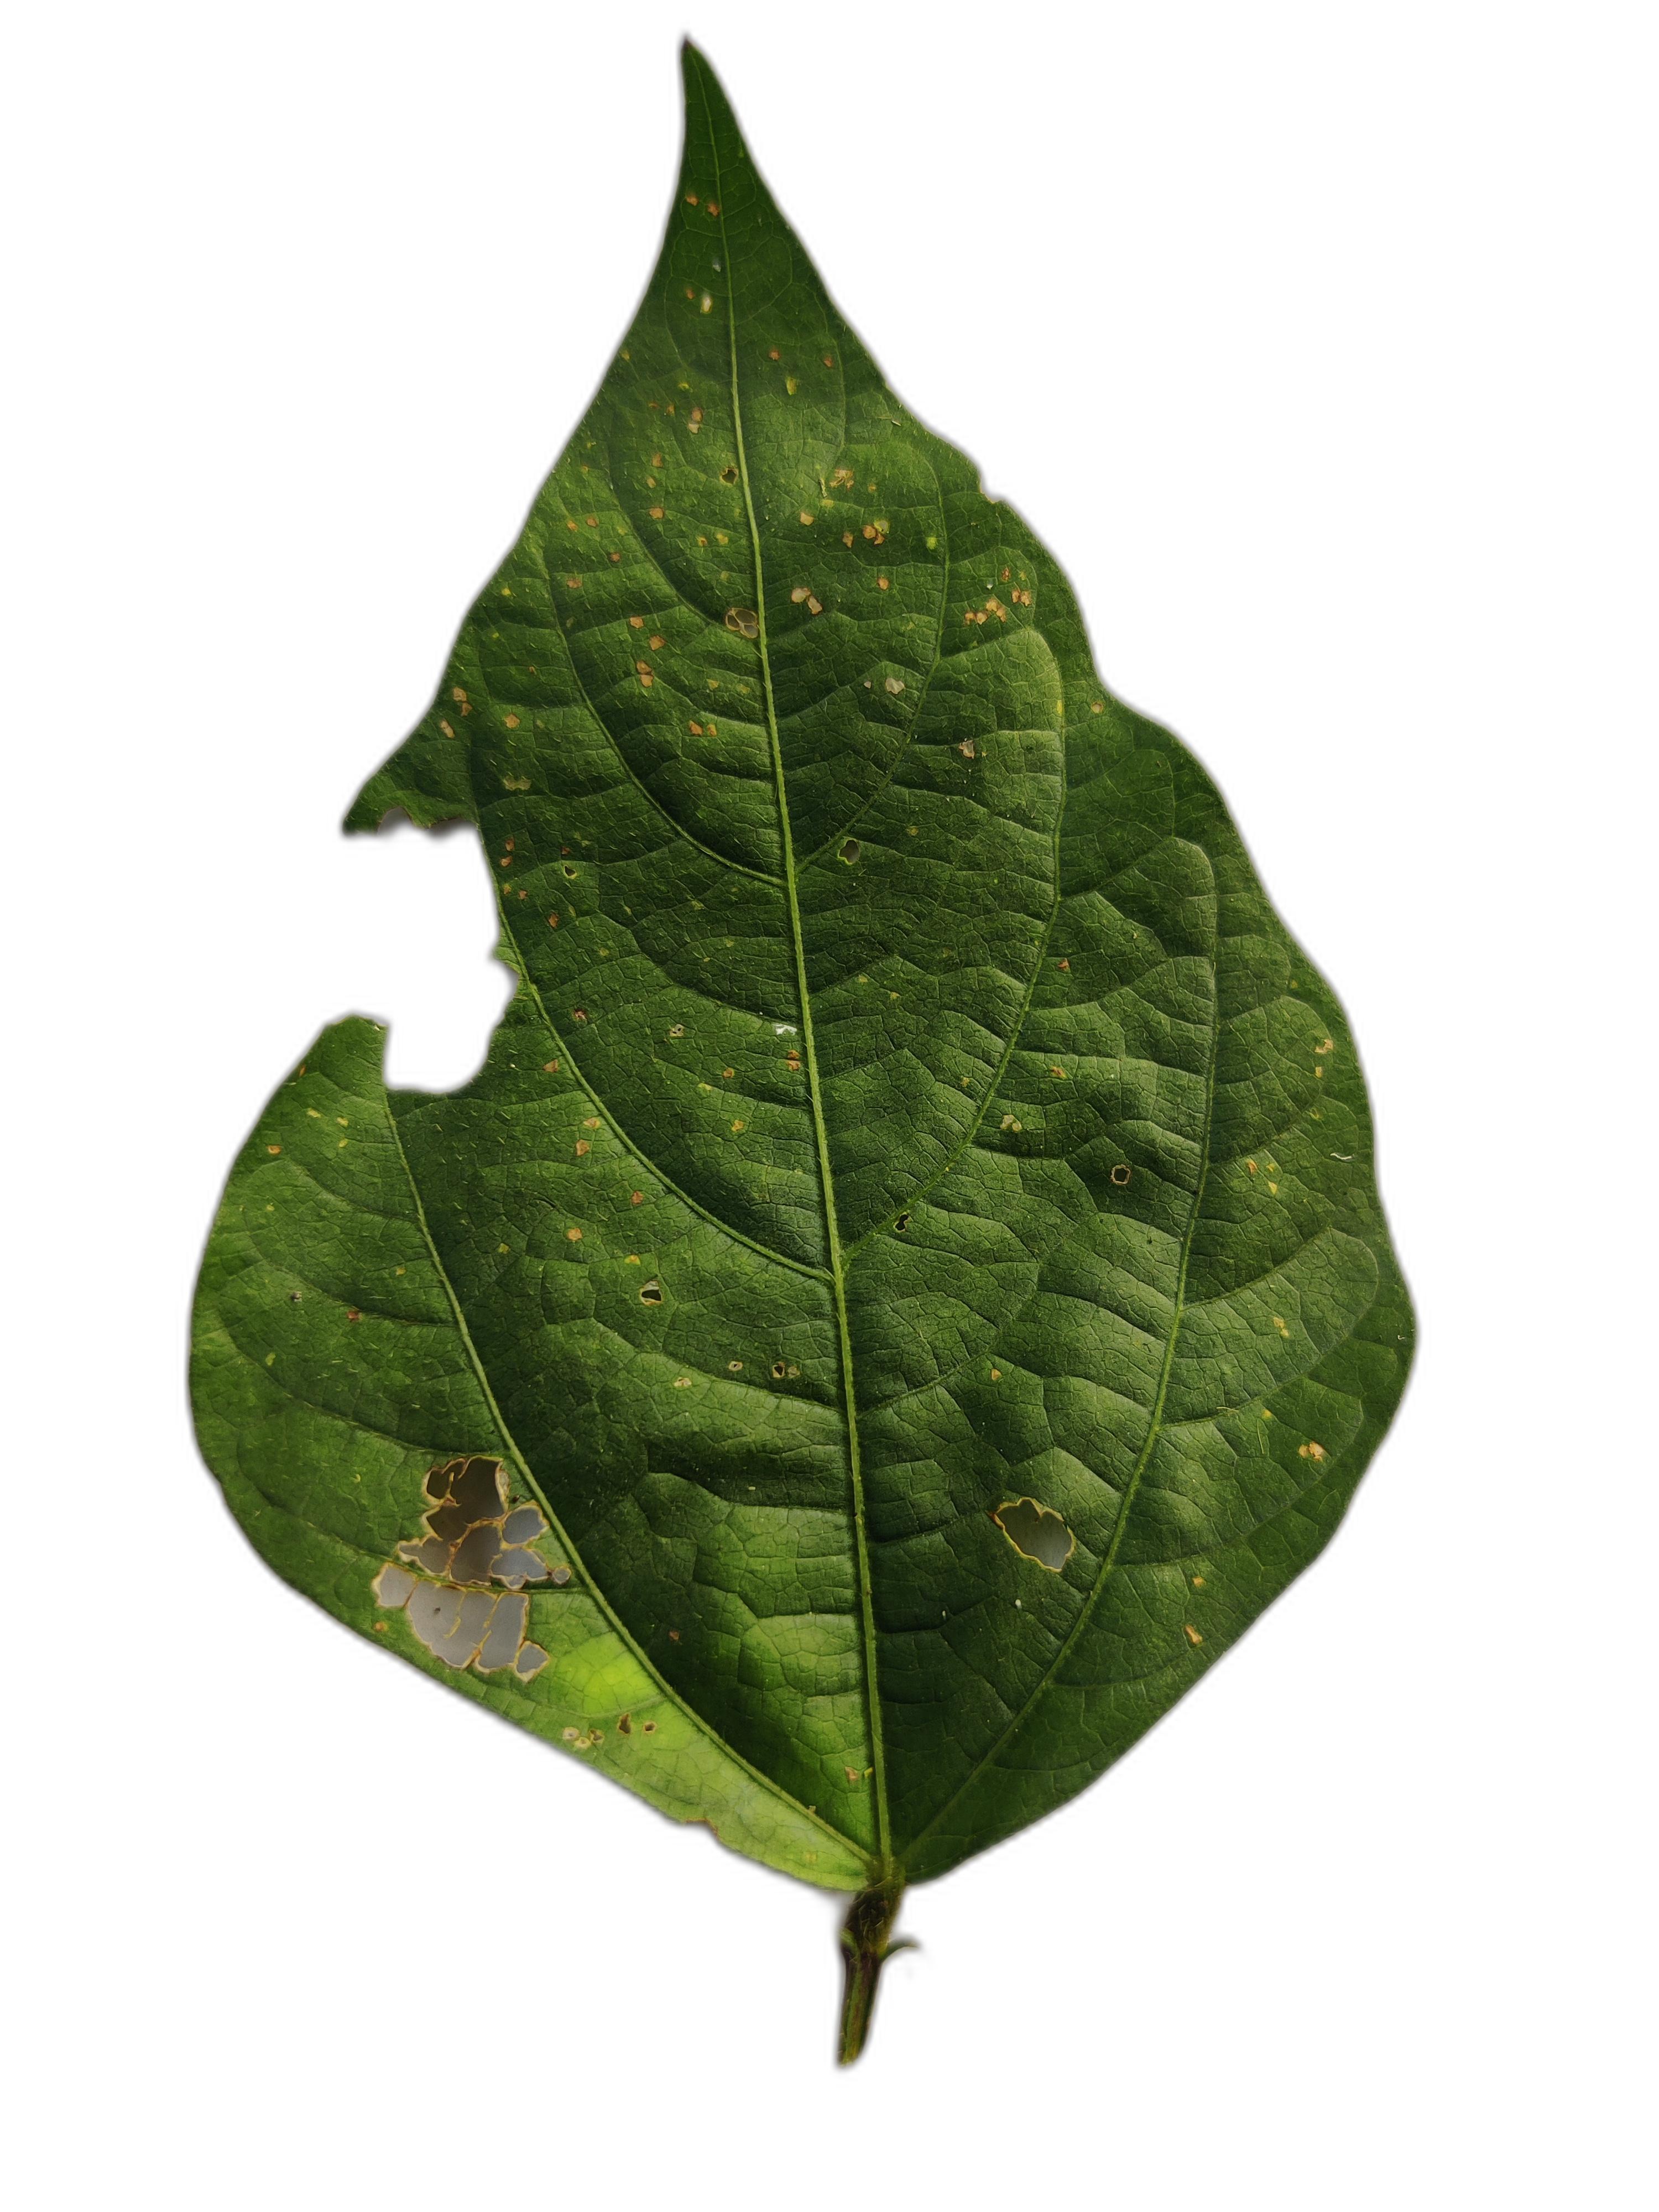
Label: Cercospora leaf spot